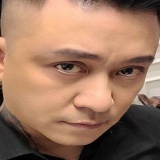
ca sĩ Tuấn Hưng